Penryn, Cornwall

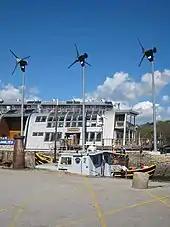
Jubilee Wharf

From 1554, Penryn held a parliamentary constituency, which became Penryn and Falmouth in 1832. The constituency was abolished in 1950, Penryn becoming part of the Falmouth and Camborne constituency. It received a royal charter as a borough in 1621, mainly in a bid by the crown to cure the town of piracy. At least three mayors of Penryn were convicted of piracy between 1550 and 1650. The arms of the borough of Penryn were a Saracen's head Or in a bordure of eight bezants.